Bonaire

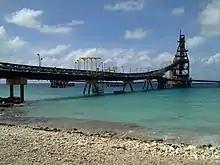
Bonaire Salt Pier

Bonaire also is known for its salt pans (also called salt lakes, salt flats, or "saliñas"),"" which cover 10% of the island's land. Salt pans are salt lakes or inlets that are closed to the sea by a dead coral dyke. They have an important function because they ensure the collection and filtration of rainwater. This prevents nutrients and soil particles from reaching the reef and causing damage to the corals. This function is especially crucial during heavy rainfall. The salt pans are also an important feeding ground for many waterbirds. Slagbaai, Gotomeer, Pekelmeer and the Klein Bonaire salt pans are aquatic areas of international importance in the context of the Ramsar Convention. Economically, the salt flats provide for the production and exportation of salt.